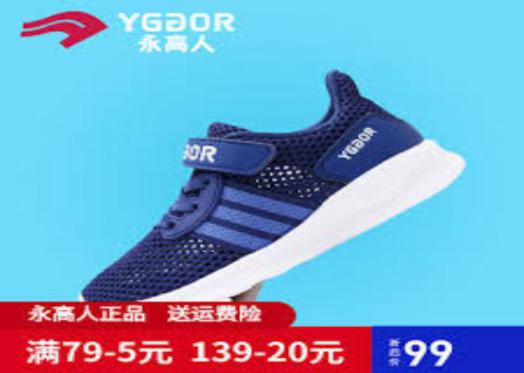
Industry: Sports